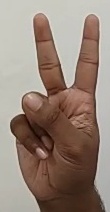
ASL sign: 2